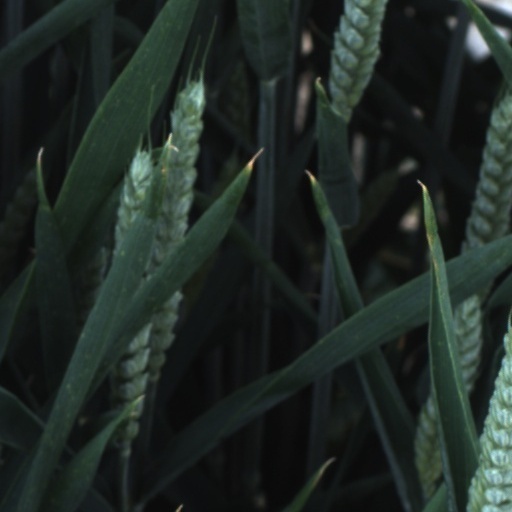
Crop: wheat